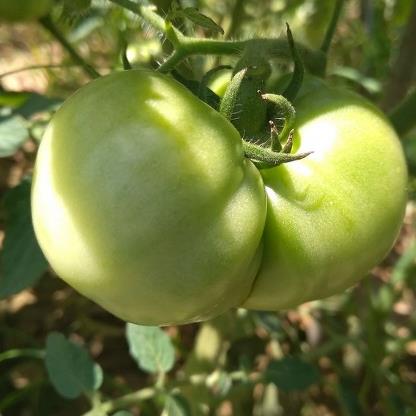
Crop: Tomato
Condition: healthy-fruit